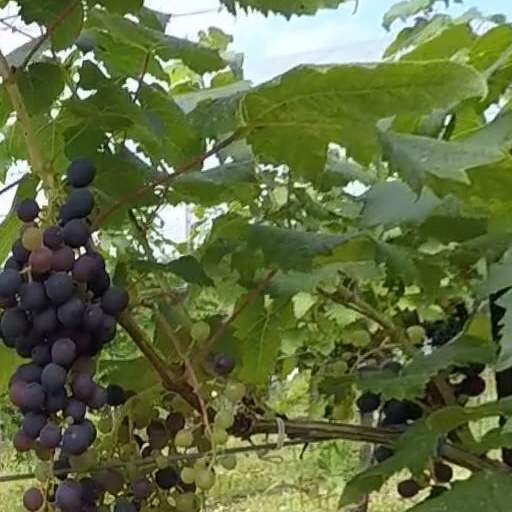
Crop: grape